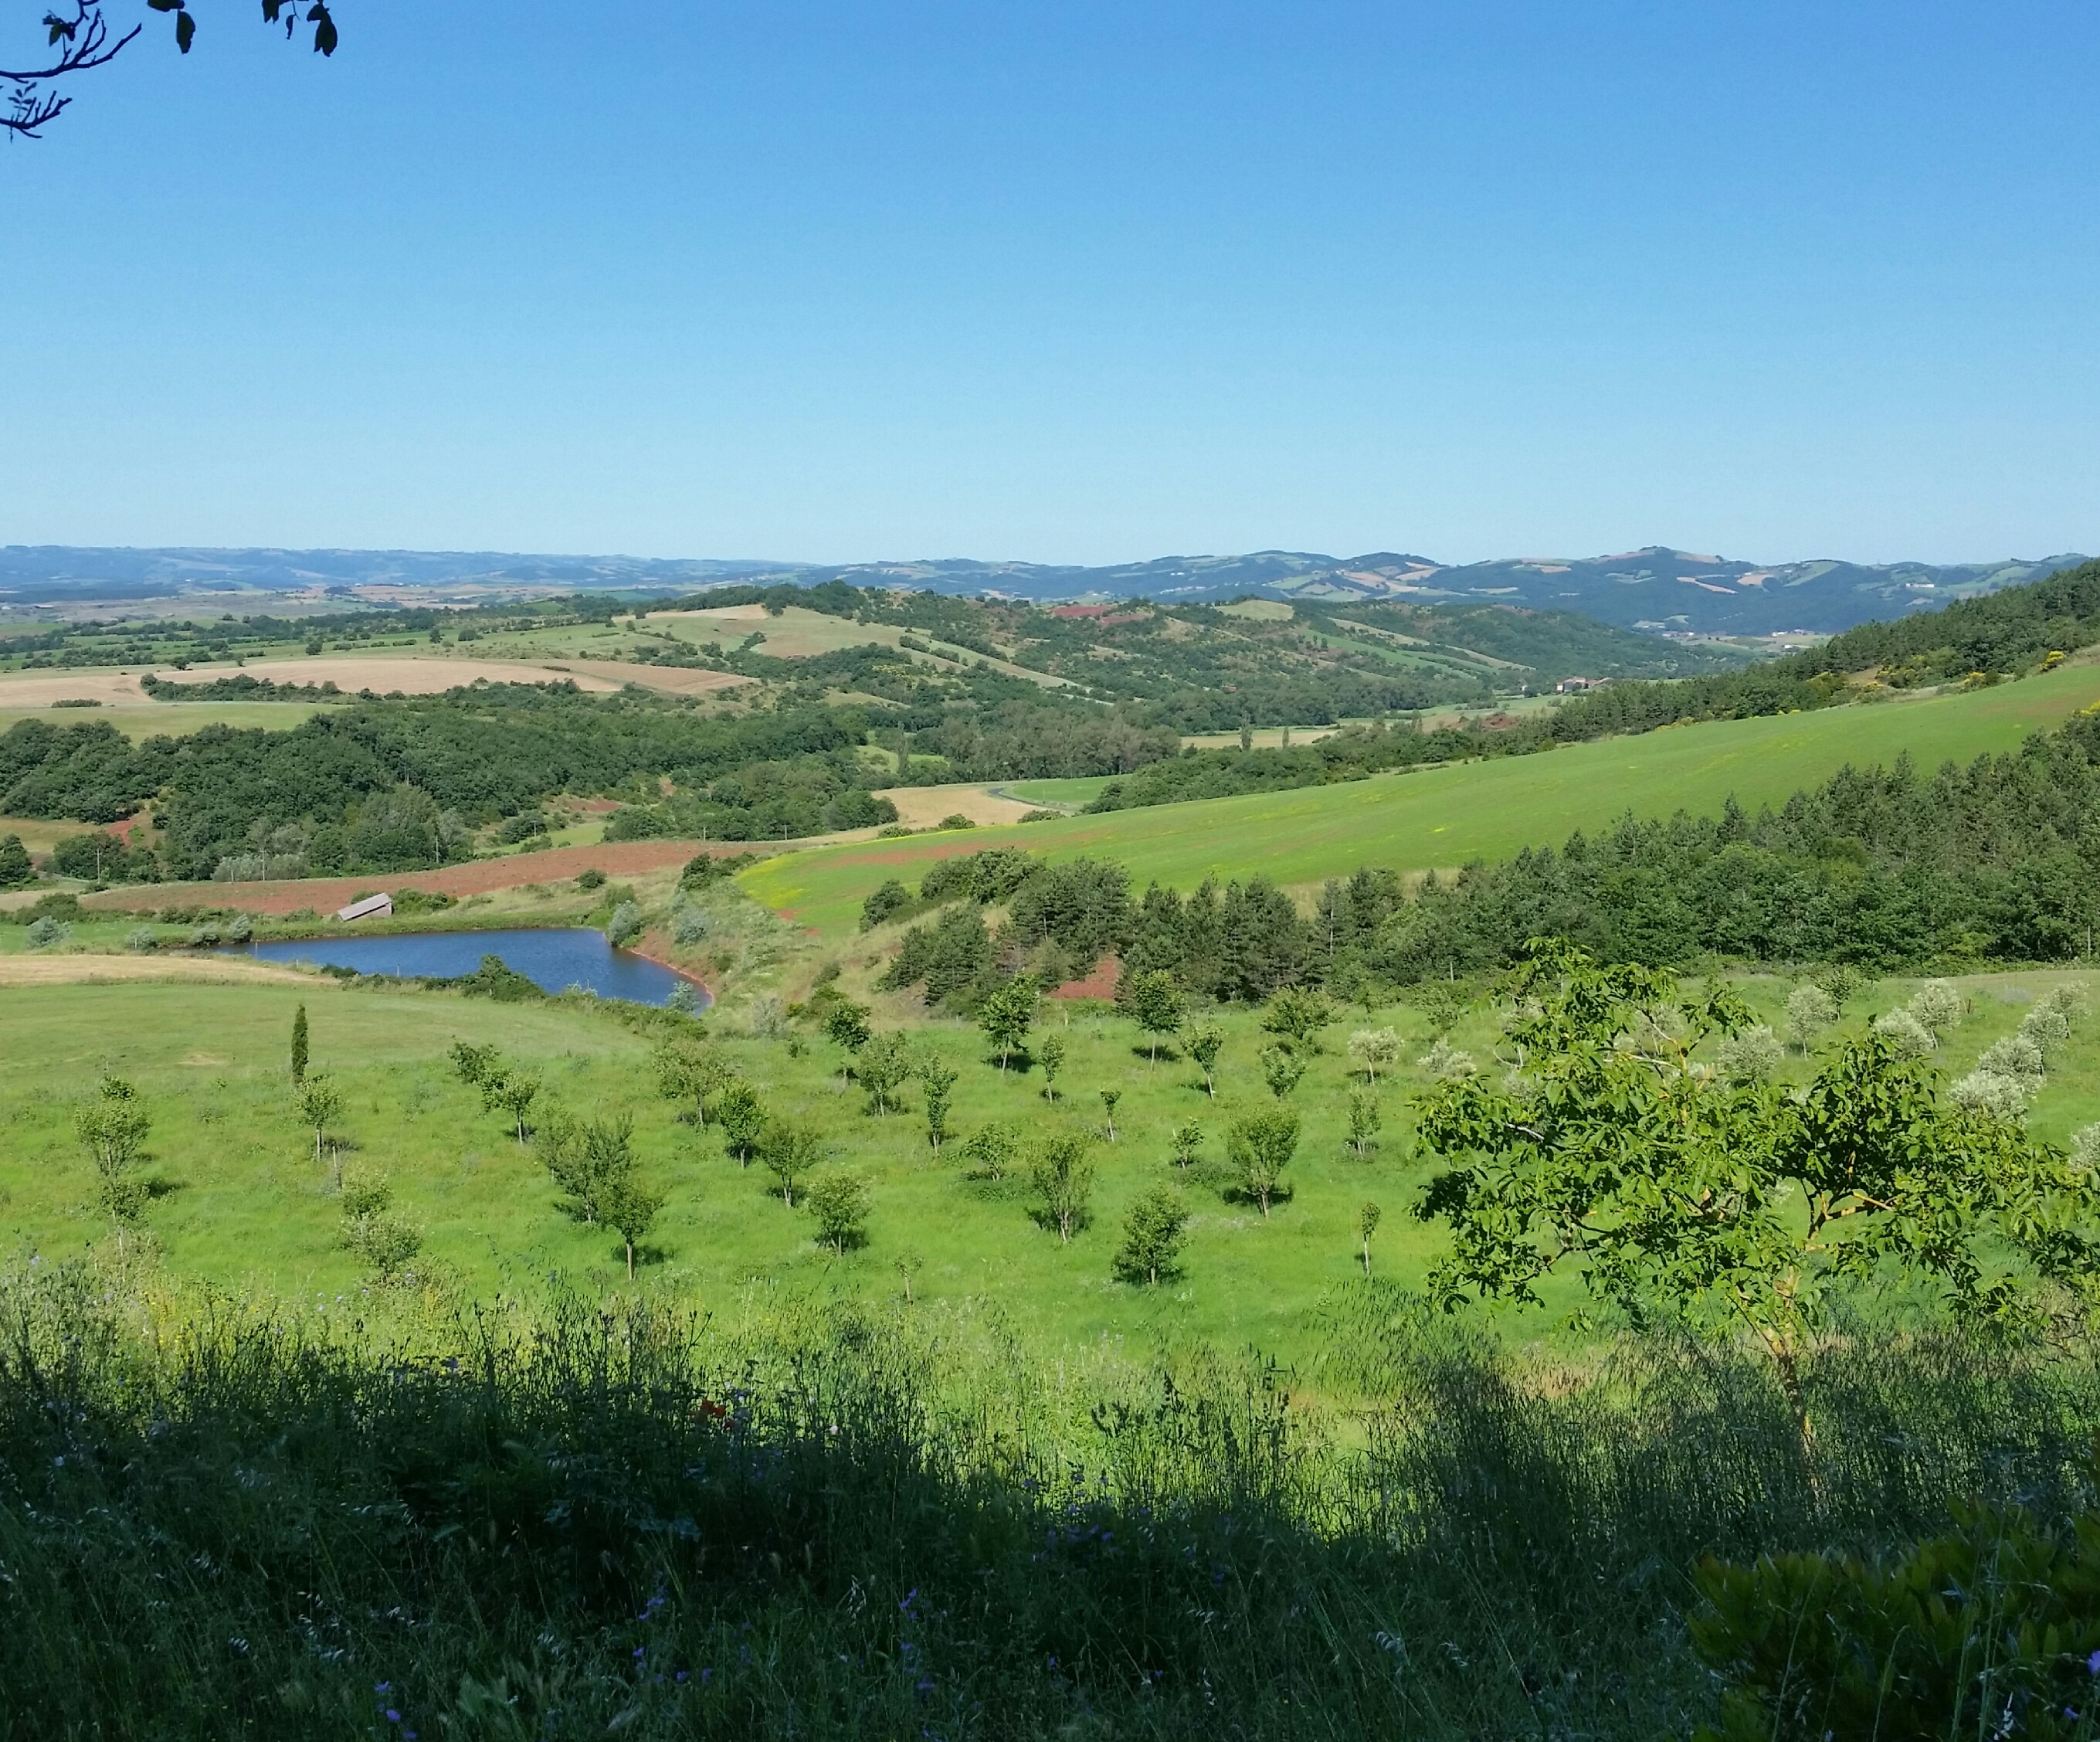
landscape, grass, wilderness, mountain, field, meadow, prairie, hill, valley, mountain range, pasture, agriculture, ridge, plain, grassland, wetland, plateau, fell, habitat, ecosystem, steppe, rural area, landform, natural environment, geographical feature, mountainous landforms